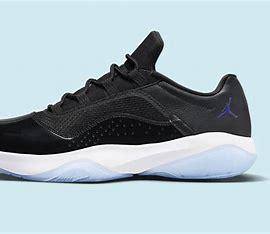
Brand: Jordan
Model: 11 Cmft